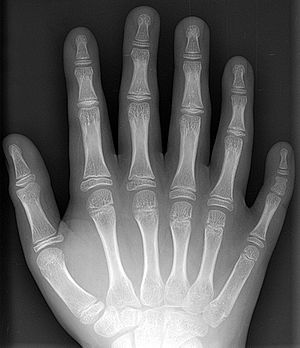
Polydactyli
Et røntgenbillede af 10-årigs højre hånd med seks fingre.
Polydaktyli er en misdannelse som indebærer, at man har flere end fem fingre på hver hånd eller flere end 5 tæer på hver fod. Begrebet stammer fra græsk, poly, mange og daktylos, finger. Det er arveligt, men optræder ofte uregelmæssigt, eftersom arveanlægget ikke altid manifesterer sig. Selvom tilstanden ikke er farlig, får de fleste mennesker i Vesten fjernet ekstra udvækster kirurgisk.